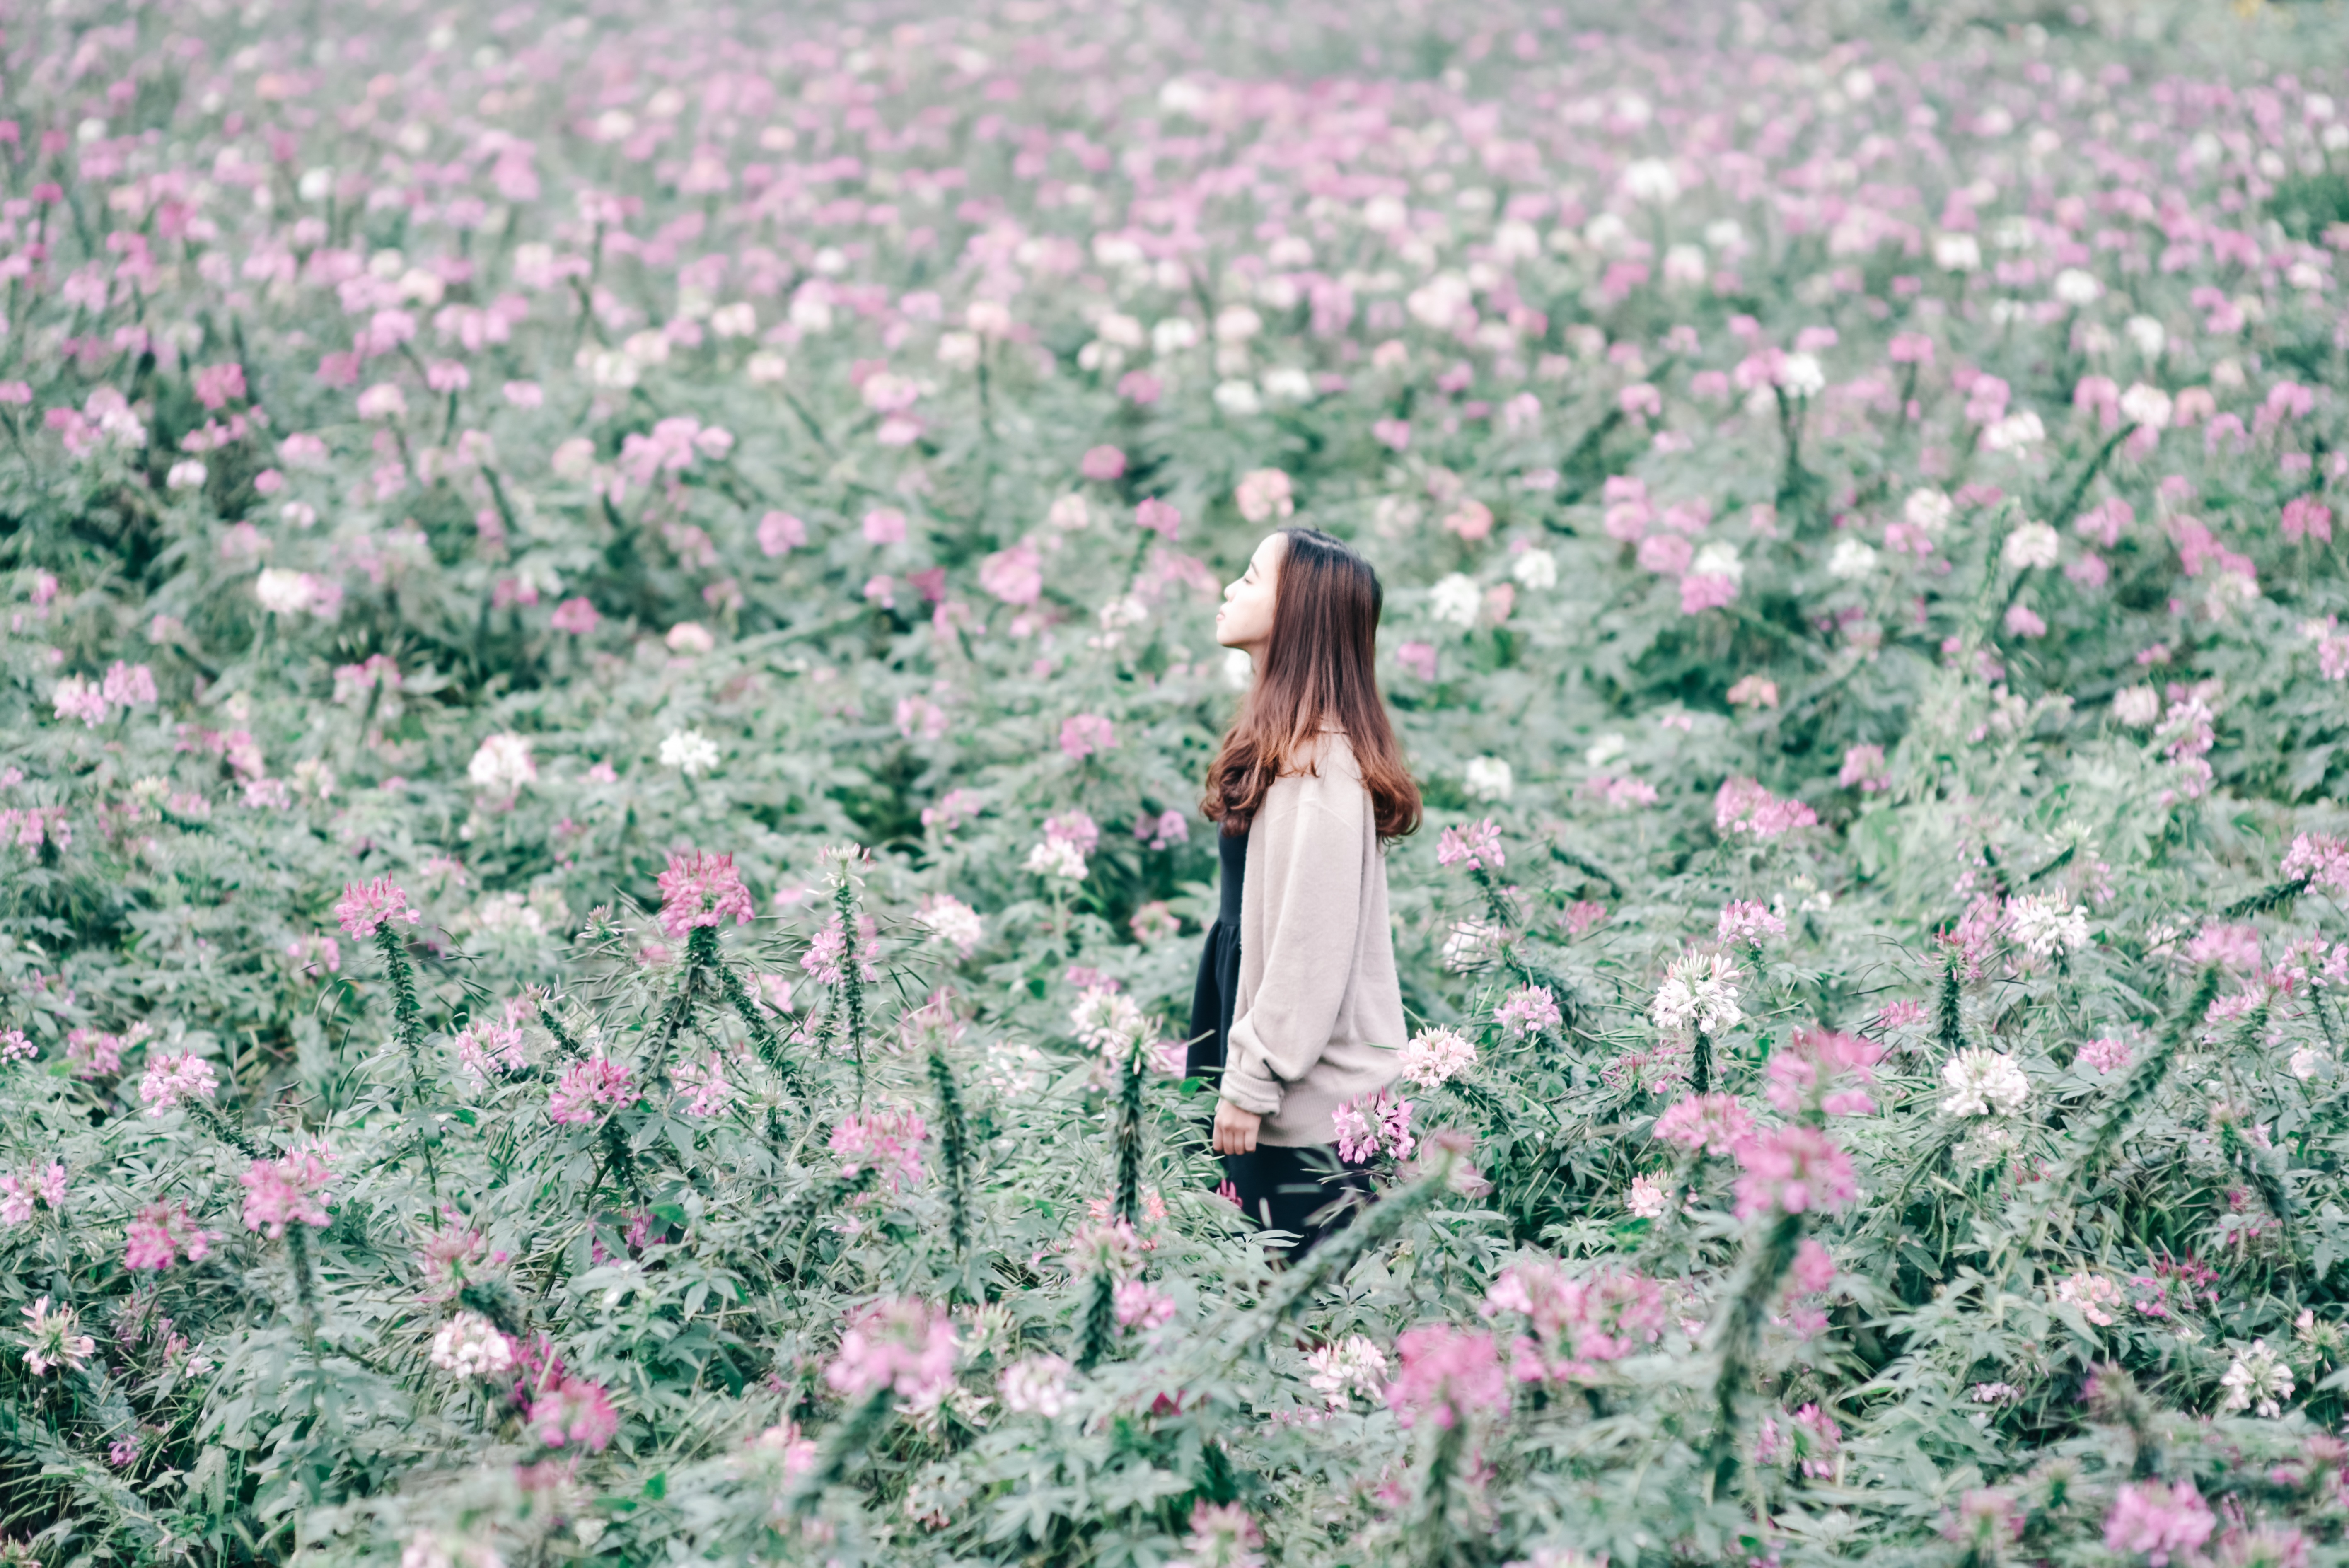
nature, grass, blossom, people, plant, girl, field, meadow, flower, petal, female, portrait, model, spring, green, natural, lady, flora, wildflower, flowers, happy, lost, flowering plant, daisy family, land plant